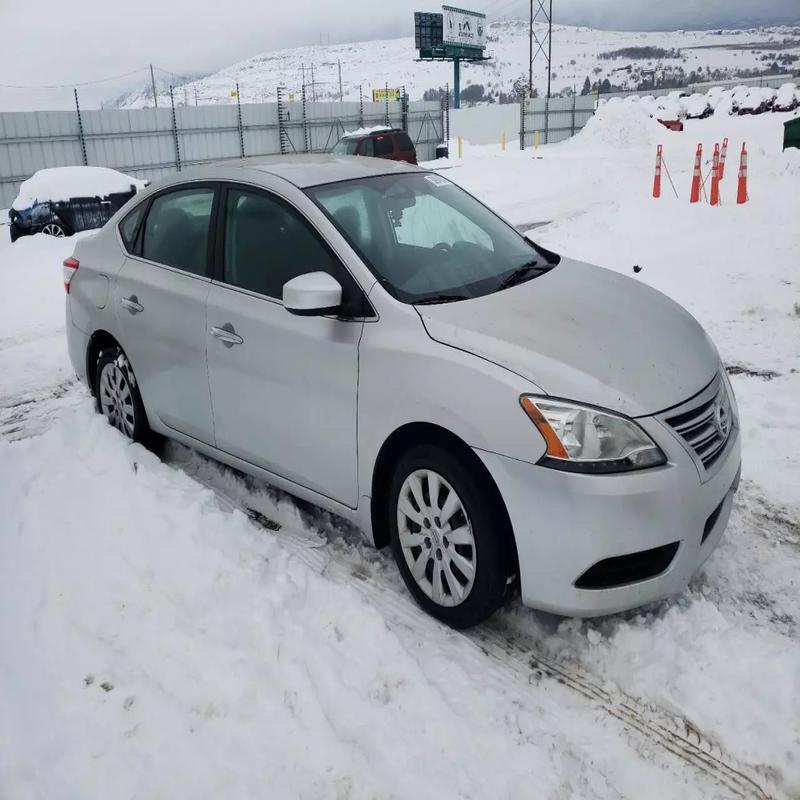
Aucun dommage détecté.
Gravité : aucun